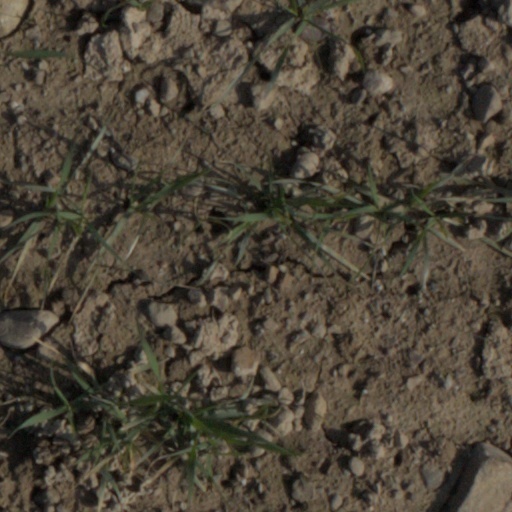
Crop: wheat